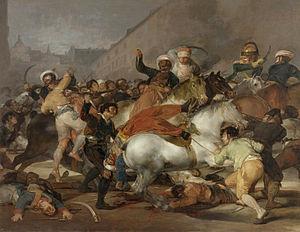
Cet article traite de l'histoire de Madrid. L'histoire de Madrid est marquée par l'établissement de la cour royale et, avec la consolidation du pays, par sa transformation en capitale du royaume. Auparavant, le territoire de la ville actuelle était déjà peuplée avec l'établissement de communautés plus ou moins importantes. L'apparition de Madrid dans l'histoire remonte au IXᵉ siècle, lorsque l'émir Muhammad Iᵉʳ construisit une forteresse à la place actuellement occupée par le palais royal.
Les mamelouks sont les membres d'une milice formée d'esclaves affranchis au service de différents souverains musulmans, milice qui a occupé le pouvoir à de nombreuses reprises.
L’histoire de la Colombie commence il y a plus de 20 000 ans. Différentes civilisations amérindiennes se développent dès cette époque, dont la plus influente est celle du peuple Chibcha. Celui-ci domine le centre du pays lorsque Christophe Colomb « découvre » l'Amérique en 1492.
Napoléon Iᵉʳ reçoit à Bayonne une délégation de « ses » sujets Portugais. Il tient à leur égard des propos blessants.
L'histoire de l'Espagne, pays du sud-ouest de l'Europe qui occupe la plus grande partie de la péninsule Ibérique, se caractérise par plusieurs périodes et événements marquants : depuis la période ibérique en passant par l'époque romaine, la période wisigoth, la conquête musulmane, la reconquête puis le Siècle d'or, à l'expansion coloniale dont elle fut la plus ancienne puissance européenne avec le Portugal. Le pays s'est enrichi du XVᵉ siècle au XVIIIᵉ siècle, mais a décliné avec la perte de ses colonies tout au long du XIXᵉ siècle ; après la transition démocratique espagnole, l'expansion économique des dernières années, en passant par les guerres civiles et le franquisme. L'Espagne devient membre de l'Organisation du traité de l'Atlantique nord en 1982 et de l'Union européenne en 1986.
La légende napoléonienne s'est constituée pour célébrer et glorifier les actions de Napoléon Bonaparte et en faire l'objet d'un mythe ou d'un culte. Peu d'hommes dans l'Histoire de l'Humanité ont suscité autant de haine et d’admiration, d'autant plus que ces deux réactions sont mêlées et déchirent l'opinion dans le cas de Napoléon. Dès les origines de sa carrière militaire ou les débuts de sa carrière politique en prenant le pouvoir par le coup d’État du 18 Brumaire, Napoléon s’est inscrit dans l’Histoire et la mémoire des hommes à travers un destin mouvementé et exceptionnel. Son ascension fulgurante, obtenue par des conquêtes militaires victorieuses, l’ampleur inédite des dernières déroutes ainsi que ses deux exils ont fait de ce personnage majeur de l'Histoire de France et de l'Europe une figure légendaire, tout au long des siècles qui ont suivi son parcours.
Cette page concerne l'année 1808 du calendrier grégorien.
Le comte Antoine Drouot, né le 11 janvier 1774 à Nancy et mort le 24 mars 1847 à Nancy, est un général d'artillerie français du Premier Empire, pair de France. Napoléon Iᵉʳ dira de lui : « Il n'existait pas deux officiers dans le monde pareils à Murat pour la cavalerie et à Drouot pour l'artillerie. »
Tres de mayo est un tableau renommé du peintre espagnol Francisco de Goya. Peinte en 1814 et conservée au musée du Prado à Madrid, cette toile est également connue sous le nom Les Fusillades du 3 mai ou en espagnol sous le nom de Los fusilamientos de la montaña del Príncipe Pío.